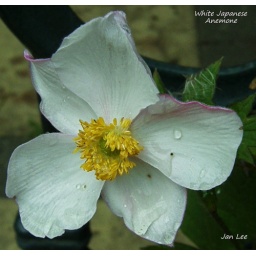
This is a white Japanese anemone but still has a hint of the pink in it.